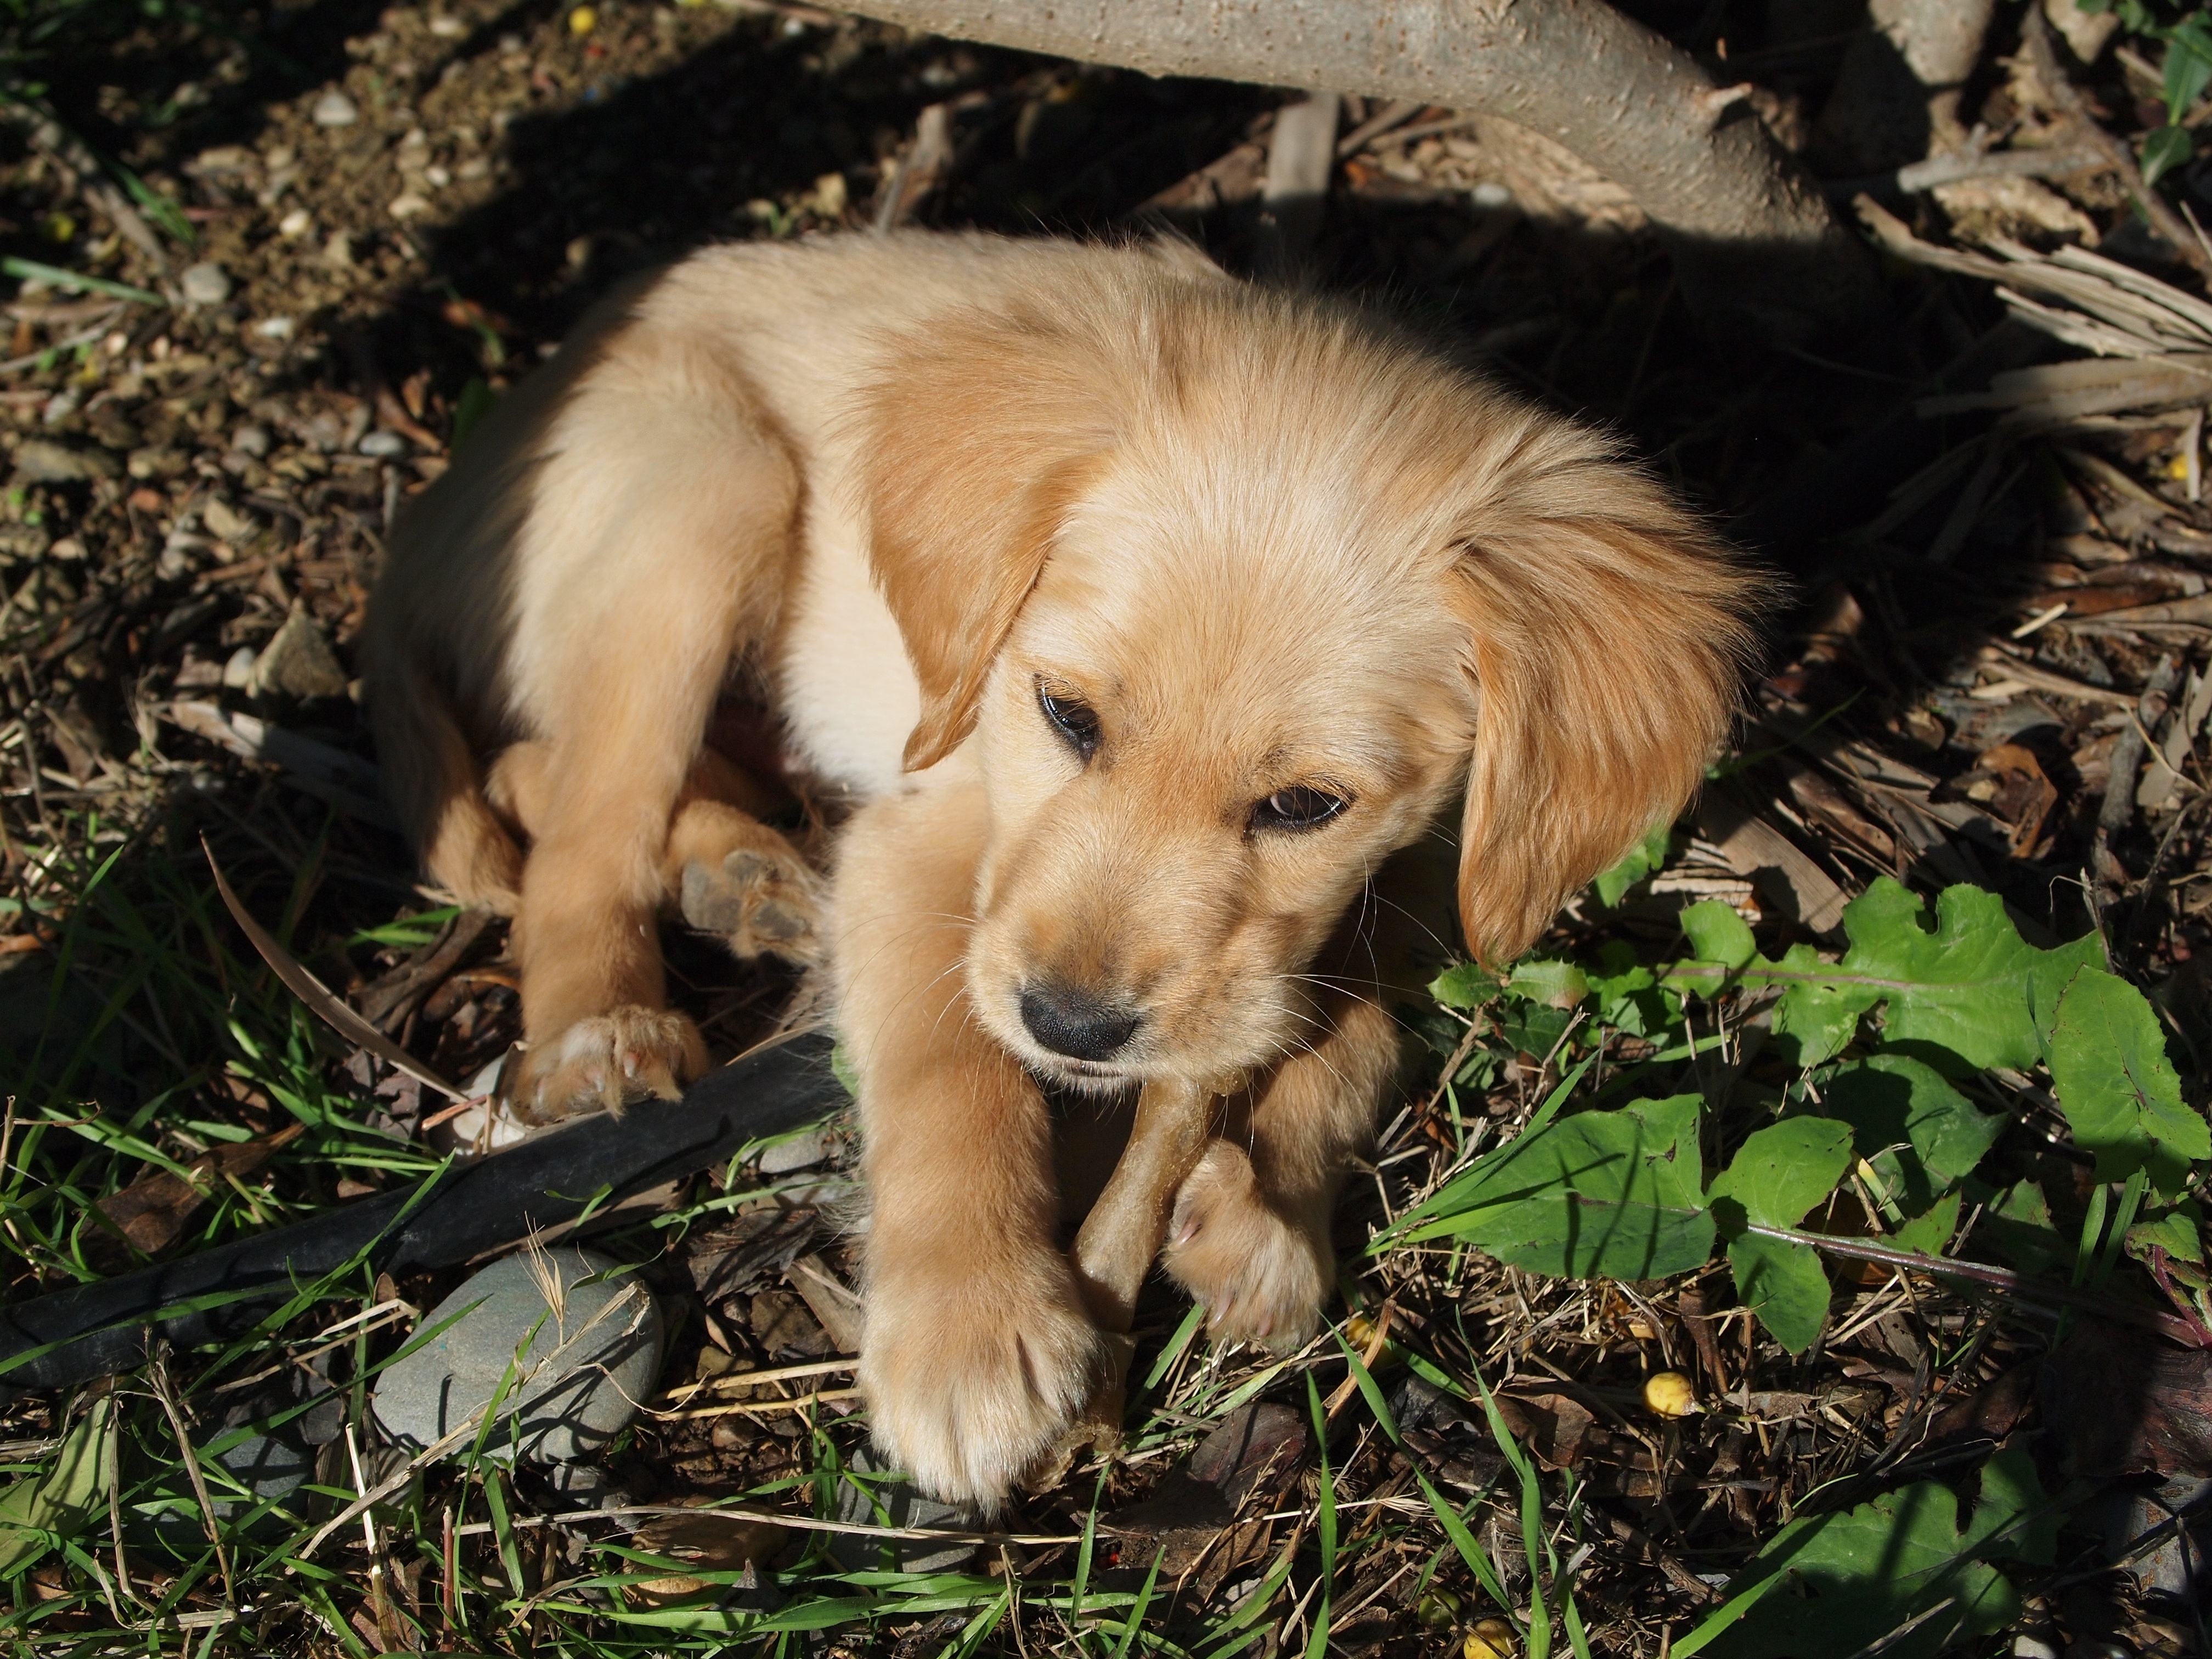
sweet, puppy, dog, cute, young, mammal, bone, golden retriever, animals, vertebrate, dog breed, retriever, dog like mammal, dog breed group